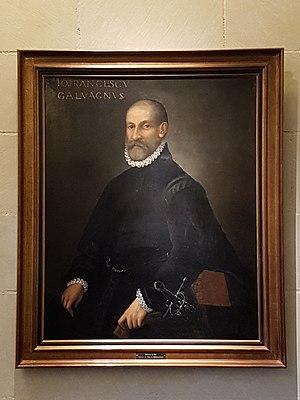
Tableau de Guillaume Le Roux († 1520), seigneur de Bourgtheroulde, bâtisseur de l'hôtel de Bourgtheroulde à Rouen.
L'hôtel de Bourgtheroulde est un ancien hôtel particulier datant en grande partie du XVIᵉ siècle, situé place de la Pucelle, dans le centre historique de Rouen.